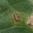
Crop: Tomato
Condition: alternaria-d